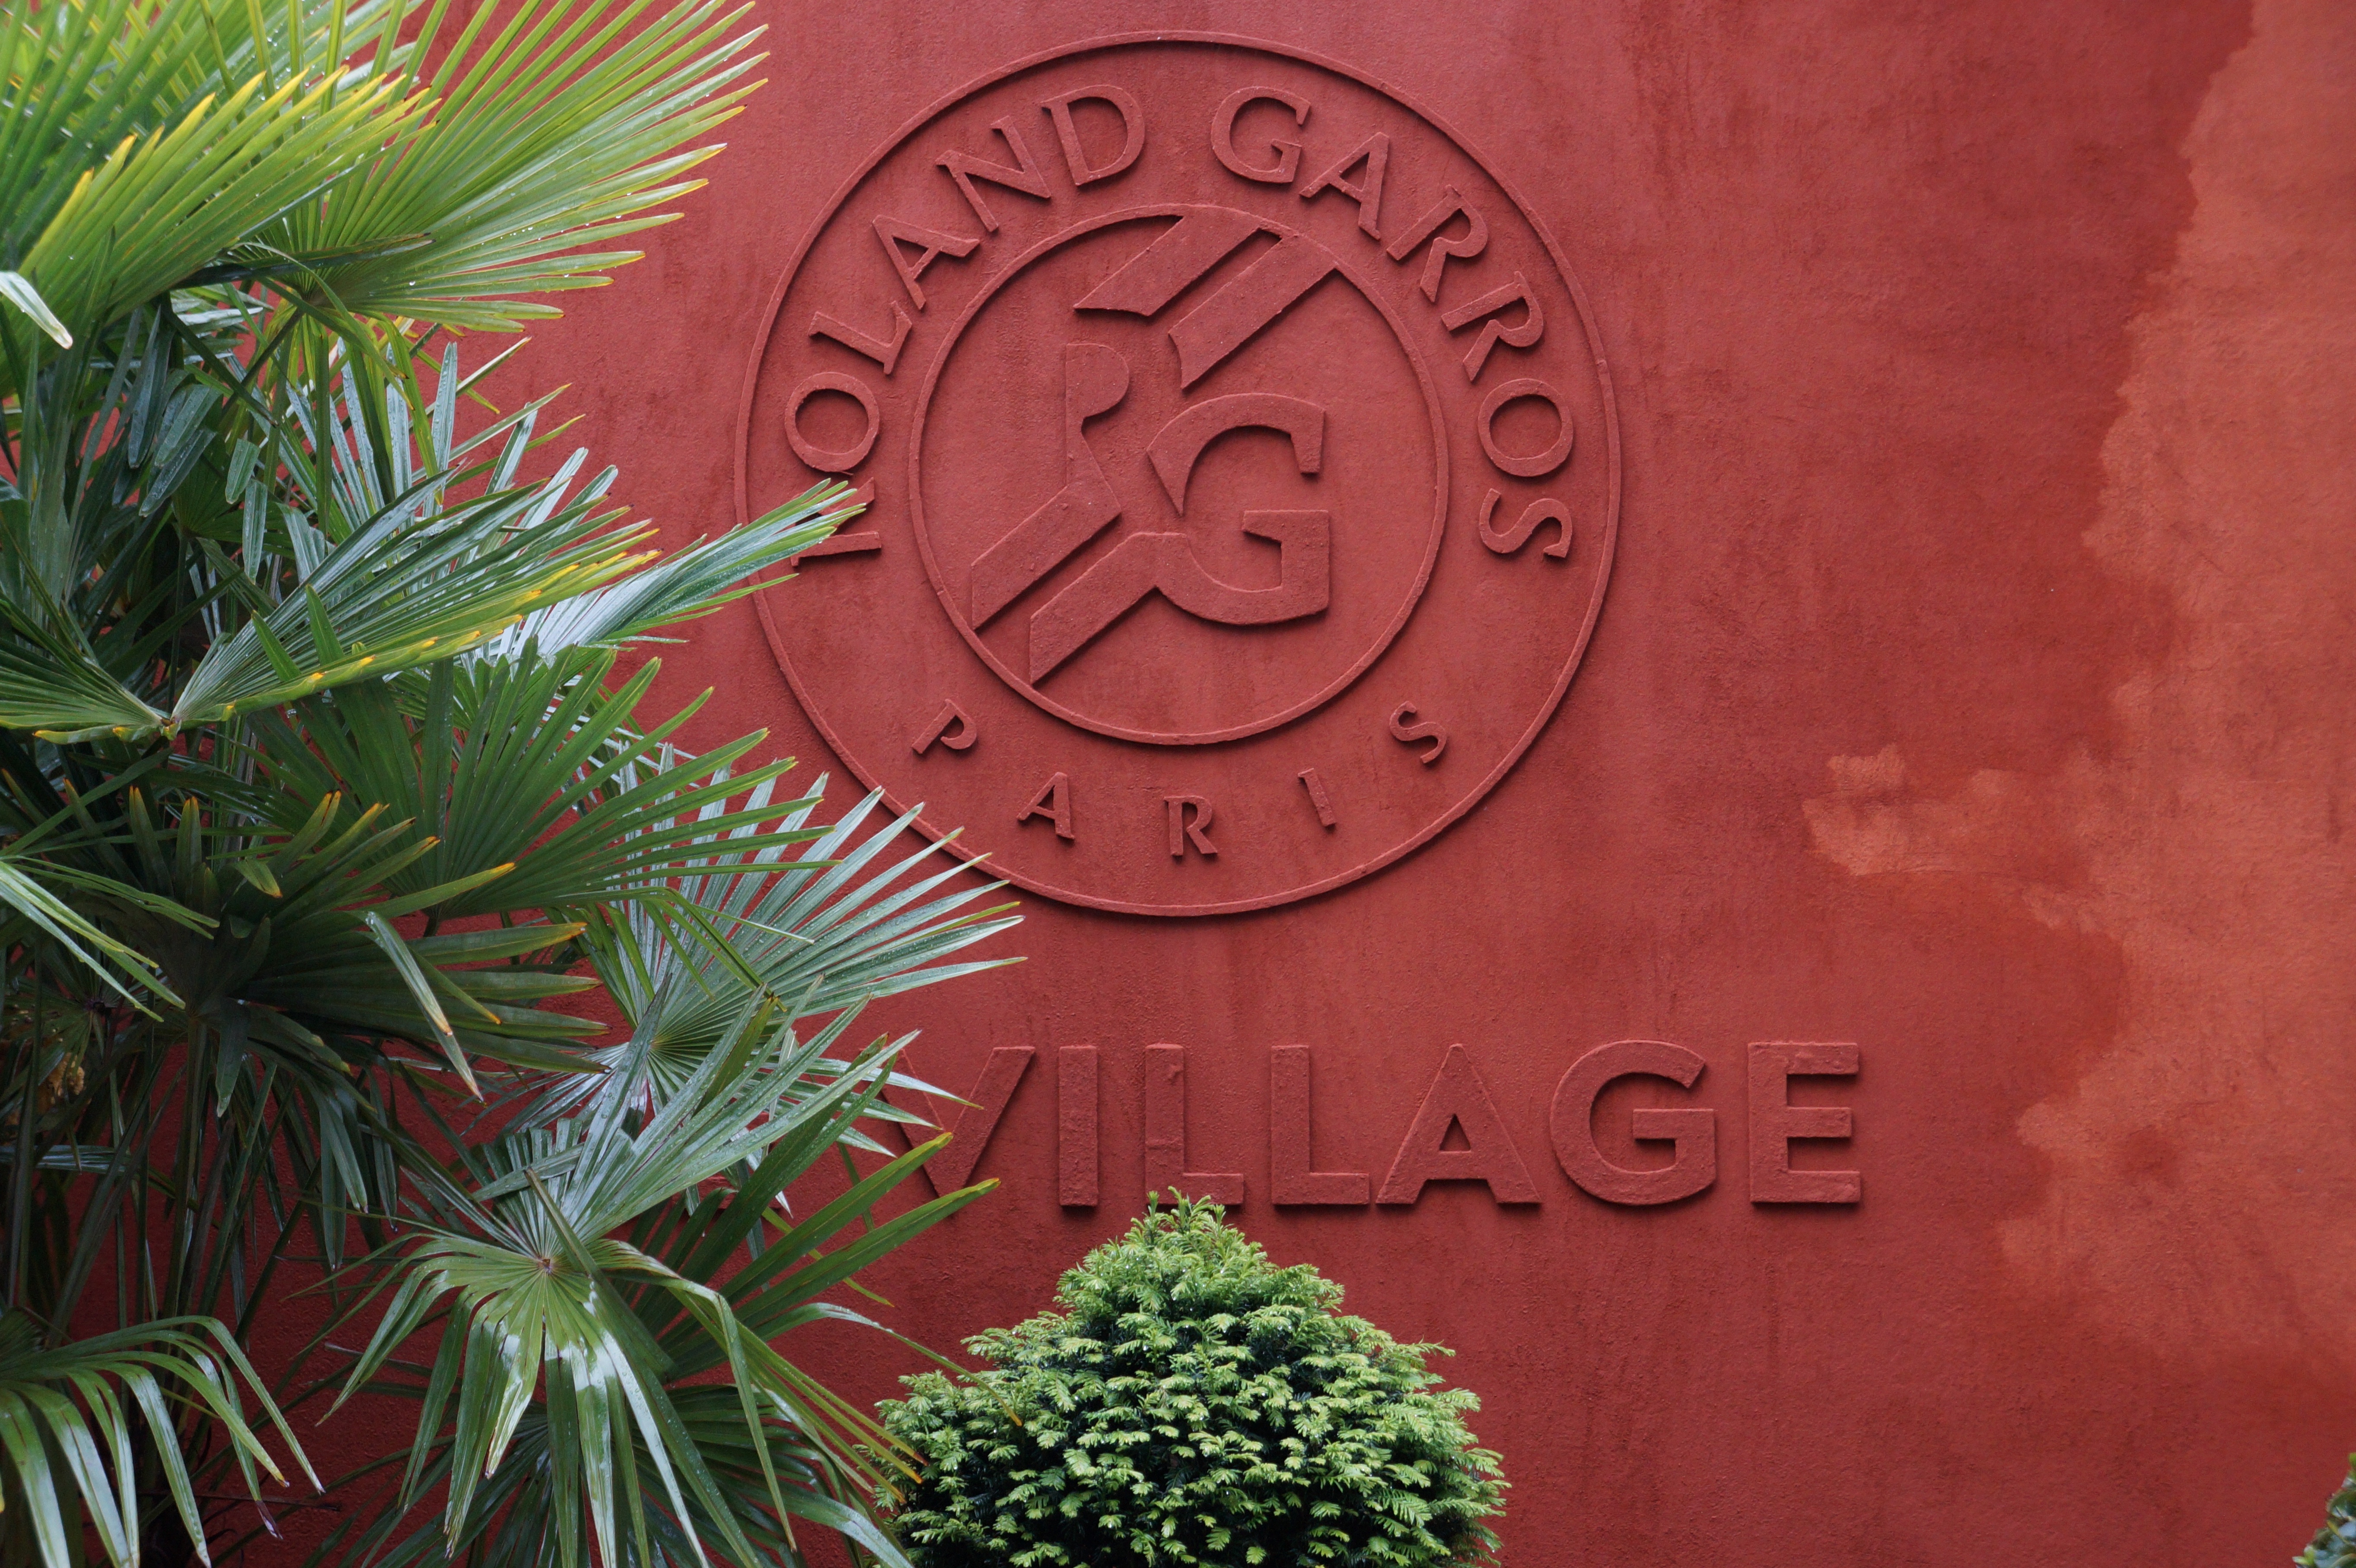
tree, plant, leaf, flower, red, carving